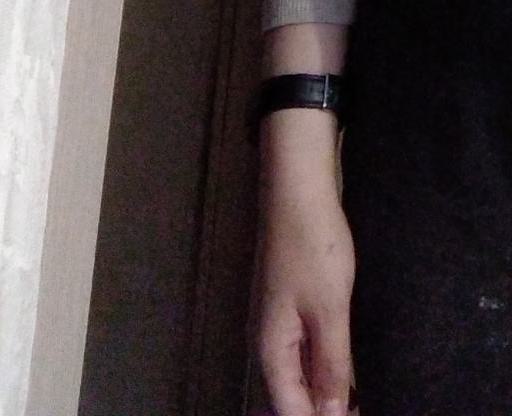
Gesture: no_gesture